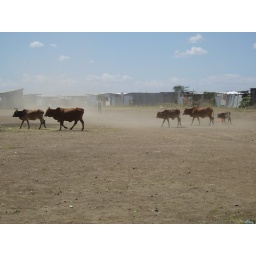
Maasai cattle stirring up the dust on the football field in Kayole, Nairobi, Kenya